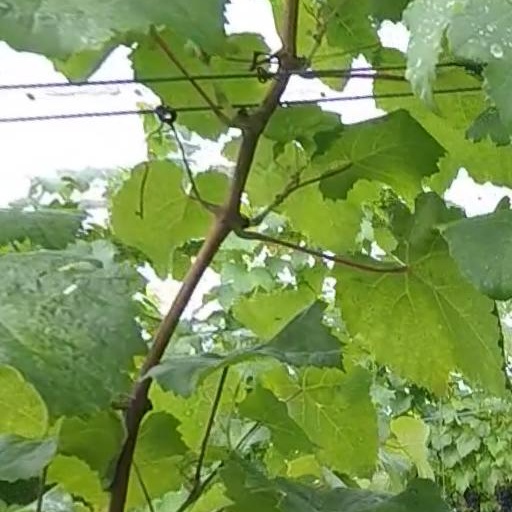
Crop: grape